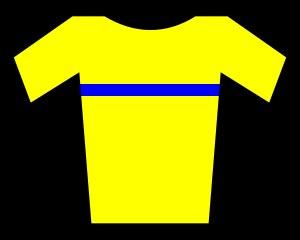
Villard-de-Lans [vilaʁ.də.lɑ̃] est une commune française située, géographiquement dans le massif du Vercors, administrativement dans le département de l'Isère, en région Auvergne-Rhône-Alpes et, autrefois rattachée à l'ancienne province du Dauphiné.
Le Critérium du Dauphiné est une compétition cycliste par étapes créée par Georges Cazeneuve en 1947, organisée par le journal Le Dauphiné libéré puis depuis 2010 par Amaury Sport Organisation et se déroulant principalement dans les Alpes autour du Dauphiné. Il ne s'agit donc pas d'un criterium au sens strict du terme. Depuis 2005, il est inscrit au programme du Pro Tour. Quelques-uns des plus grands noms du cyclisme ont inscrit leurs noms au palmarès : Louison Bobet, Jacques Anquetil, Raymond Poulidor, Luis Ocaña, Eddy Merckx, Bernard Thévenet, Bernard Hinault, Luis Herrera, Charly Mottet, Miguel Indurain et plus récemment Alexandre Vinokourov, Alejandro Valverde et Christopher Froome.